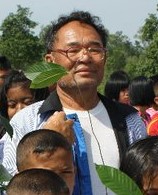
วิชัย สุริยุทธ

| name = วิชัย สุริยุทธ
| honorific_prefix = ร้อยตำรวจตรี
| honorific_suffix = จตุตถดิเรกคุณาภรณ์|จ.ภ., เบญจมาภรณ์มงกุฎไทย|บ.ม.
| image = Wuchai.jpg
| birth_place = อำเภออุทุมพรพิสัย จังหวัดศรีสะเกษ ประเทศไทย
| death_place = โรงพยาบาลศรีสะเกษ จังหวัดศรีสะเกษ ประเทศไทย
| nationality = ไทย
| known_for = ผู้ปลูกต้นไม้สองล้านต้น
| occupation = ข้าราชการตำรวจ
ร้อยตำรวจตรี วิชัย สุริยุทธ หรือที่รู้จักกันในนาม ดาบวิชัย (3 สิงหาคม พ.ศ. 2489 – 25 พฤศจิกายน พ.ศ. 2566) เป็นอดีตข้าราชการตำรวจชาวไทย เขาที่รู้จักกันในสังคมไทยจากการที่เขาเป็นผู้ปลูกต้นไม้มากกว่าสองล้านต้นในอำเภอปรางค์กู่ จังหวัดศรีสะเกษ จนสามารถทำให้อำเภอปรางค์กู่ อำเภอที่เคยจัดว่าแห้งแล้งที่สุดแห่งหนึ่ง ปัจจุบันเป็นพื้นที่ที่อุดมสมบูรณ์
== ประวัติ ==
วิชัย สุริยุทธ เกิดเมื่อวันที่ 3 สิงหาคม พ.ศ. 2489 ที่อำเภออุทุมพรพิสัย จังหวัดศรีสะเกษ เป็นบุตรคนที่สาม ในจำนวนทั้งหมดหกคน บิดามารดามีอาชีพชาวนา ฐานะทางบ้านจึงยากจน ขณะเรียนชั้นมัธยมศึกษาปีที่ 2 มารดาก็เสียชีวิต บิดาเขาจึงต้องทำนาคนเดียว และเขาจึงต้องรับจ้างทำงานสารพัด ไม่ว่าจะเป็นกรรมกรก่อสร้าง, จับกัง กระทั่งได้ศึกษาต่อที่โรงเรียนศรีสะเกษวิทยาลัย
=== รับราชการตำรวจ ===
หลังจบโรงเรียนพลตำรวจ 3 จังหวัดนครราชสีมา ในปี พ.ศ. 2511 ก็ได้รับการบรรจุเป็นข้าราชการตำรวจ ประจำสถานีตำรวจภูธรอำเภอเมืองศรีสะเกษ ต่อมาในปี พ.ศ. 2513 ย้ายมาประจำสถานีตำรวจภูธรอำเภอปรางค์กู่ ดาบวิชัย ได้รับรางวัล บุคคลดีเด่นแห่งปี 2549
กระทั่งในปี พ.ศ. 2548 ดาบตำรวจวิชัย สุริยุทธ ได้รับพระราชทานยศเป็นกรณีพิเศษ เป็น "ร้อยตำรวจตรี" จากการอุทิศตนต่อประเทศชาติราชกิจจานุเบกษา, ประกาศสำนักนายกรัฐมนตรี เรื่อง พระราชทานยศร้อยตำรวจตรีเป็นกรณีพิเศษ (ดาบตำรวจ วิชัย สุริยุทธ) เล่ม ๑๒๒, ตอน ๑๕ ข ฉบับทะเบียนฐานันดร, ๒๐ กันยายน พ.ศ. ๒๕๔๘, หน้า ๒ จนเกษียณอายุราชการ ในปี พ.ศ. 2549 ขณะดำรงตำแหน่งผู้บังคับหมู่งานป้องกันปราบปราม สถานีตำรวจภูธรอำเภอปรางค์กู่
== ปลูกต้นไม้ ==
พ.ศ. 2530 จากข้อมูลของกระทรวงมหาดไทย (ประเทศไทย)|กระทรวงมหาดไทย อำเภอปรางค์กู่เป็นอำเภอที่ยากจนที่สุดในจังหวัดศรีสะเกษ และจังหวัดศรีสะเกษเป็นจังหวัดที่ยากจนที่สุดในประเทศไทย มีการปล้นชิงลักขโมยเป็นคดีความมากมาย ดาบวิชัยในฐานะผู้เติบโตมาในพื้นที่และเจ้าพนักงานสอบสวนรับรู้ถึงปัญหามาตลอด จึงเกิดความคิดที่จะพัฒนาความเป็นอยู่ของชาวบ้านในพื้นที่ให้ดีขึ้น จากความคิดของเขา ทำให้เขาตัดสินใจปลูกต้นไม้ เนื่องจากเห็นว่าจะผลที่จะตามมาจะเป็นผลที่ยั่งยืน เป็นประโยชน์ไปถึงคนรุ่นลูกรุ่นหลาน
พ.ศ. 2531 เป็นต้นมา ทุกเช้าและหลังเลิกงานของวัน ดาบวิชัยจะขับจักรยานยนต์ ตระเวนปลูกต้นไม้ไปตามพื้นที่ต่าง ๆ ในอำเภอปรางค์กู่ โดยในระยะแรก ในสายตาชาวบ้าน เขาถูกมองว่าเป็นคนบ้า แม้ว่าจะถูกสังคมมองไปในทางเช่นนั้น เขาก็ยังคงปลูกต้นไม้อยู่เรื่อยไป
พ.ศ. 2541 เป็นต้นมาสังคมเริ่มเห็นผลจากการปลูกต้นไม้ของเขา เกิดโครงการปลูกต้นไม้ในที่สาธารณะเพื่อส่วนรวมเกิดขึ้น ได้แก่ "รณรงค์ปลูกต้นยางนา" เพื่อเอาไว้สร้างบ้านเรือน "รณรงค์ปลูกต้นตาล" ซึ่งเป็นพืชสารพัดประโยชน์ "รณรงค์ปลูกต้นคูน" ต้นไม้ประจำภาคอีสานและประจำชาติไทย และ "รณรงค์ให้เปลี่ยนการทำนาปีเป็นไร่นาสวนผสม" นักสู้ผู้สร้างป่า นายดาบตำรวจวิชัย สุริยุทธ เราคิดอะไร ฉบับที่ ๑๖๖ พฤษภาคม ๒๕๔๗ จนอำเภอปรางค์กู่กลายเป็นอำเภอที่อุดมสมบูรณ์ อีกทั้งต้นไม้ที่เขาปลูกนั้นสามารถสร้างอาชีพให้กับชาวบ้านในอำเภอได้
พ.ศ. 2543 ประชาคมอำเภอปรางค์กู่ทั้ง 10 ตำบล ได้พร้อมใจกันลงมติให้ใช้ 4 โครงการรณรงค์ดังกล่าวเป็นคำขวัญของ อำเภอปรางค์กู่ ที่ว่า “ปรางค์กู่อยู่ในป่ายางกลางดงตาล บานสะพรั่งดอกคูน บริบูรณ์ไร่นาสวนผสม”
=== วาทะ ===
== เสียชีวิต ==
ร้อยตำรวจตรี วิชัย สุริยุทธ ได้เสียชีวิตเมื่อวันเสาร์ที่ 25 พฤศจิกายน พ.ศ. 2566 ด้วยอาการสงบ สิริอายุ 77 ปี โดยโรคหลายโรครุมเร้าในการนี้ นายอนุพงศ์ สุขสมนิตย์ ผู้ว่าราชการจังหวัดศรีสะเกษ อัญเชิญน้ำหลวงอาบศพ และสมเด็จพระวชิรเกล้าเจ้าอยู่หัวโปรดเกล้าโปรดกระหม่อมพระราชทานหีบลายก้านแย่งและให้จัดพิธีพระราชทานเพลิงศพใน วันที่ 5 ธันวาคม ณ เมรุวัดศรีปรางค์กู่ ตำบลพิมายเหนือ อำเภอปรางค์กู่ จังหวัดศรีสะเกษ ผู้ว่าฯศรีสะเกษ เป็นประธานพิธีพระราชทานน้ำหลวงอาบศพ ‘ดาบวิชัย’ นักปลูกต้นไม้ชื่อดังของไทย
== เครื่องราชอิสริยาภรณ์ ==
รูปภาพ
* พ.ศ. 2500 – ไฟล์:25th Buddhist Century Celebration Medal (Thailand) ribbon.svg|80px เหรียญงานฉลอง 25 พุทธศตวรรษ
== อ้างอิง ==
หมวดหมู่:บุคคลจากอำเภออุทุมพรพิสัย
หมวดหมู่:บุคคลจากอำเภอปรางค์กู่
หมวดหมู่:พุทธศาสนิกชนชาวไทย
หมวดหมู่:ตำรวจชาวไทย
หมวดหมู่:นักอนุรักษ์ธรรมชาติ
หมวดหมู่:ผู้ได้รับเครื่องราชอิสริยาภรณ์ บ.ม.
หมวดหมู่:ผู้ได้รับเครื่องราชอิสริยาภรณ์ จ.ภ.
หมวดหมู่:บุคคลจากโรงเรียนศรีสะเกษวิทยาลัย